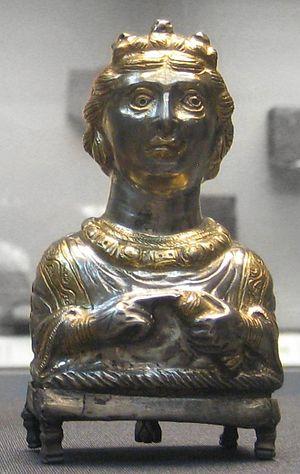
Une histoire du monde en cent objets est un projet commun de la BBC Radio 4 et du British Museum composé d'une série de cent émissions radiophoniques, rédigées et présentées par Neil MacGregor, directeur du British Museum.